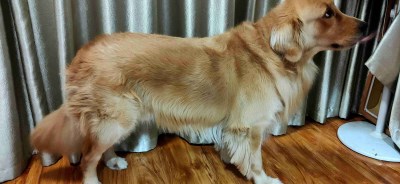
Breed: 5355-n000126-golden_retriever